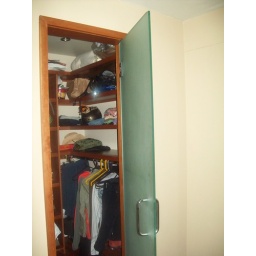
Frosted glass door in cherry frame. This would also look good with maple.